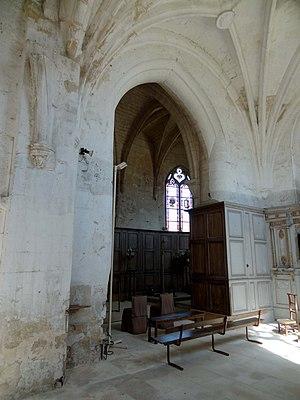
Intérieur de l'église - voir titre.
L'église Sainte-Geneviève est une église catholique paroissiale située à Marolles, dans le département de l'Oise, en France. Elle a été bâtie au cours des années 1130 par un atelier venu de Normandie. Son style roman tardif fait déjà appel à l'arc en tiers-point et au voûtement d'ogives, réservée en l'occurrence à la croisée du transept, qui constitue la partie la plus intéressante de l'église à l'intérieur. En même temps, l'absence de colonnettes à chapiteaux sur les grandes arcades de la nef basilicale, et la sculpture très stylisée et à faible relief des chapiteaux de la croisée du transept, paraissent déjà archaïques à la période de construction. Assez curieusement, la nef, d'une extrême sobriété à l'intérieur, était richement décorée à l'extérieur. En témoignent encore l'archivolte du portail occidental, et les corniches et la décoration des fenêtres latérales, aujourd'hui uniquement visibles depuis les bas-côtés. À l'extérieur, le principal élément qui reste des années 1130 est l'impressionnant clocher roman avec trois étages de baies et une haute flèche de pierre octogonale. Il passe pour être l'un des plus beaux du département.